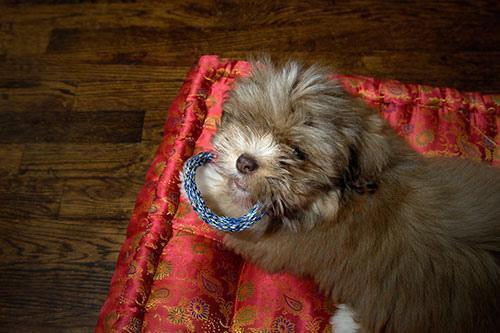
Lhasa